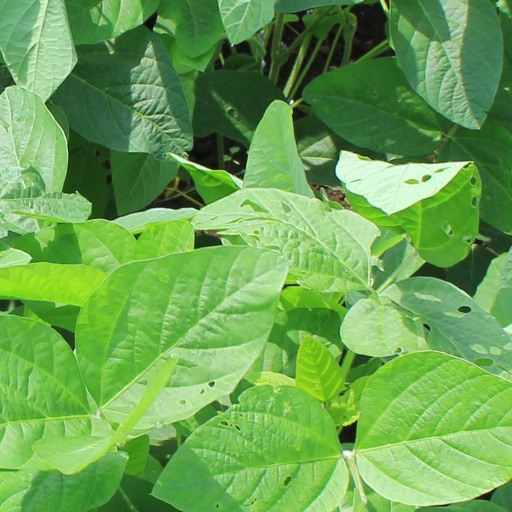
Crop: soybean